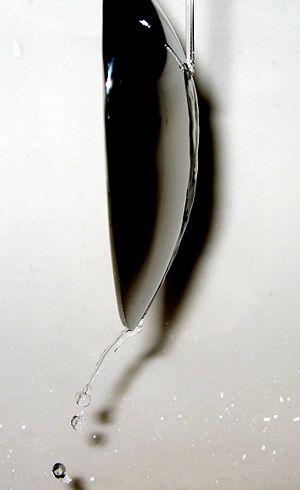
Effet Coandă entre une petite cuiller et un jet d'eau. עברית: אפקט קואנדה מודגם על ידי זרם מים על כפית. Bahasa Indonesia: Pengaruh Coandă pada sendok dan air. Italiano: Un esempio di effetto Coandă: il fluido segue il contorno della superficie sulla quale incide.
L’effet Coandă est l’attraction ou l'attachement d’un jet de fluide par une surface convexe sur laquelle il s'écoule. Le fluide suit la surface et subit une déviation avant de s'en détacher avec une trajectoire différente de celle qu'il avait en amont. On peut décrire ce phénomène comme une bifurcation stationnaire dans un écoulement fluide.